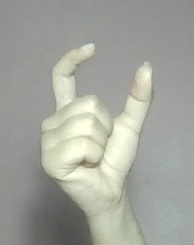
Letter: nun